2/5th Armoured Regiment (Australia)

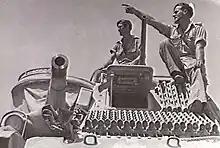
Members of the 2/5th Armoured Regiment with an M3 Grant tank

The 2/5th Armoured Regiment was an armoured regiment of the Australian Army. Raised for service during World War II, the regiment was formed in 1941 and disbanded at the end of the war in 1945 without having been deployed outside of Australia.